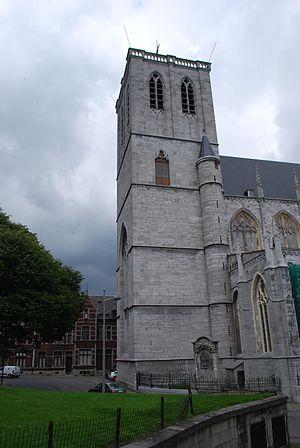
La tour de l'église Saint-Martin à Liège.